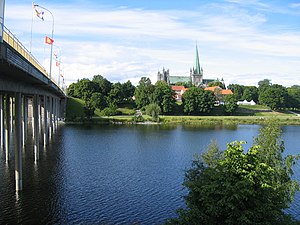
Elgeseter Bro / Galleri
Elgeseter bro er en bro, der går over Nidelven og forbinder Prinsens gate i Trondheim centrum med Elgesetergata i Elgeseter i syd. Den befinder sig langs en arm af europavej 6. Trondheim Bystyre vedtog 17. marts 1949 at broen skulle bygges. Elgeseter bro blev åbnet i 1951 efter en byggetid på 2 år.